Blagoj Jankov Mučeto

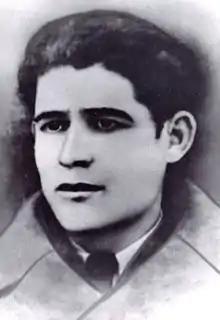
Blagoj Jankov Mučeto

Blagoj Jankov Mučeto (Macedonian: Благој Јанков Мучето) was a Macedonian partisan who was declared a People's Hero of Yugoslavia. He was born in 1911 in Strumica, in the Salonica Vilayet of the Ottoman Empire (present-day Republic of Macedonia) and died on 14 July 1944 at the gates of the city park in Strumica while being chased by the Bulgarian police. The house where he was born and lived is now a memorial dedicated to him.